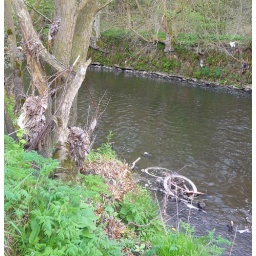
bike in river calder